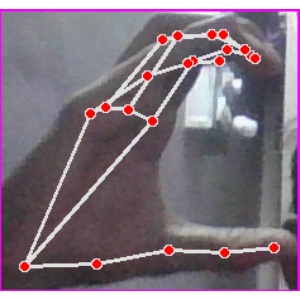
अक्षर: ऋ